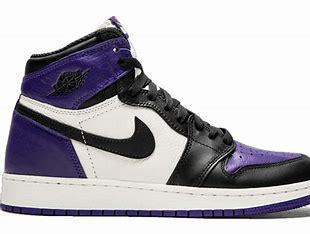
Brand: Jordan
Model: 1